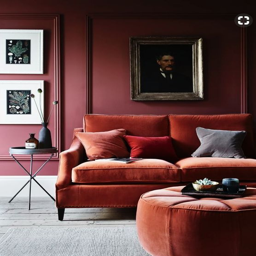
this living room is so ready for the fall to come !